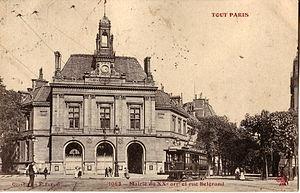
Carte postale ancienne éditée par F. Fleury - CCCC n°1083 Tout Paris - Mairie du XXe arrondissement et Rue Belgrand. Vue en plan moyen d'un tramway n°141 de l'Est Parisien pour l'Opéra
La rue Belgrand est une voie située dans le quartier Saint-Fargeau du 20ᵉ arrondissement de Paris.
La mairie du 20ᵉ arrondissement de Paris est le bâtiment qui héberge les services municipaux du 20ᵉ arrondissement de Paris, en France.